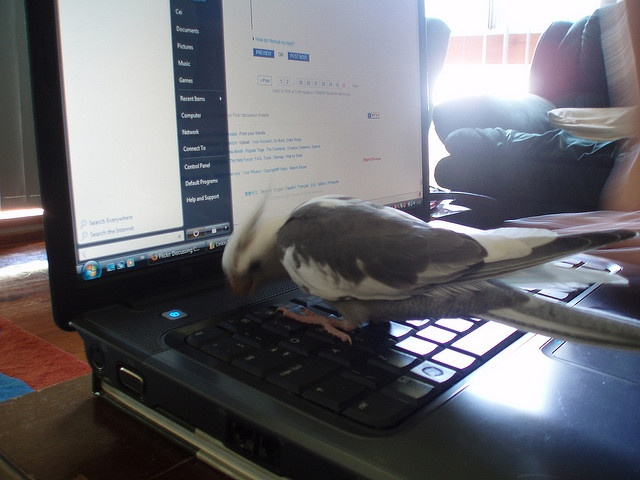
A bird sitting on top of a laptop computer keyboard.
A bird that is standing on a keyboard.
a bird pecking at keys on a laptop
A small bird sitting on the keyboard of a laptop computer.
A bird pecking a laptop keyboard with great intent.